Answer in natural language. Is blue framed coastal marine wall decor (highlighted by a red box) further away or in front of framed landscape painting with airship (highlighted by a blue box)? Choose between the following options: in front or further away
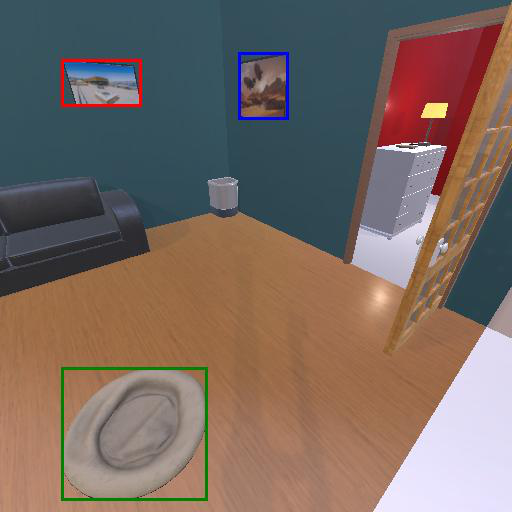
<answer>further away</answer>